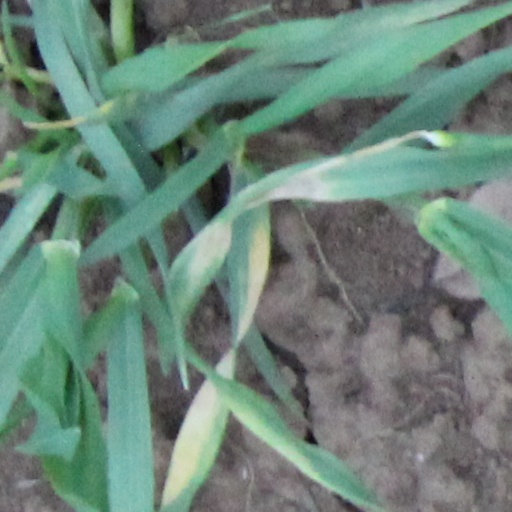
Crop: wheat